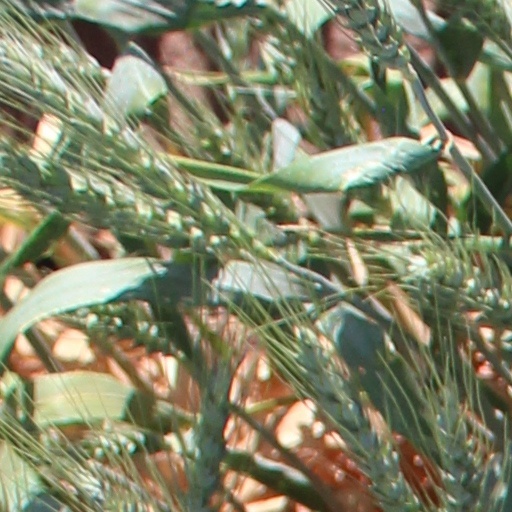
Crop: wheat